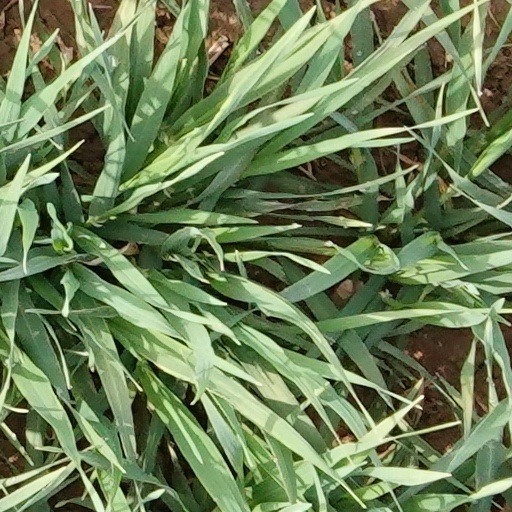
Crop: wheat